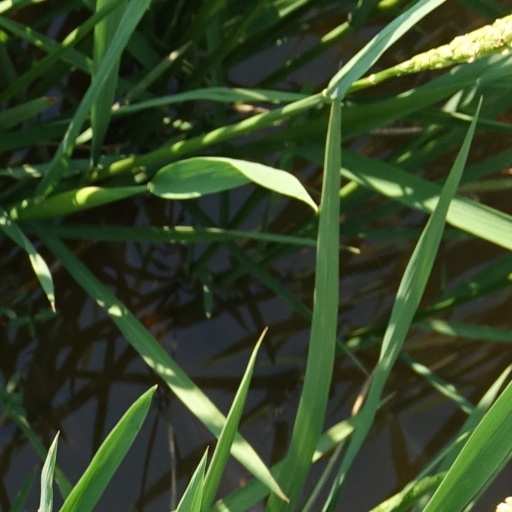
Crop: rice